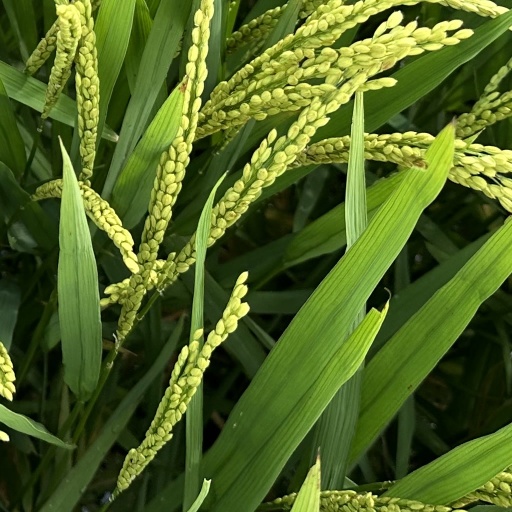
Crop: rice